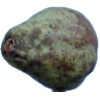
Label: Pear Stone 1